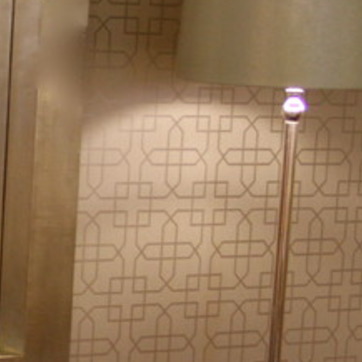
Material: wallpaper